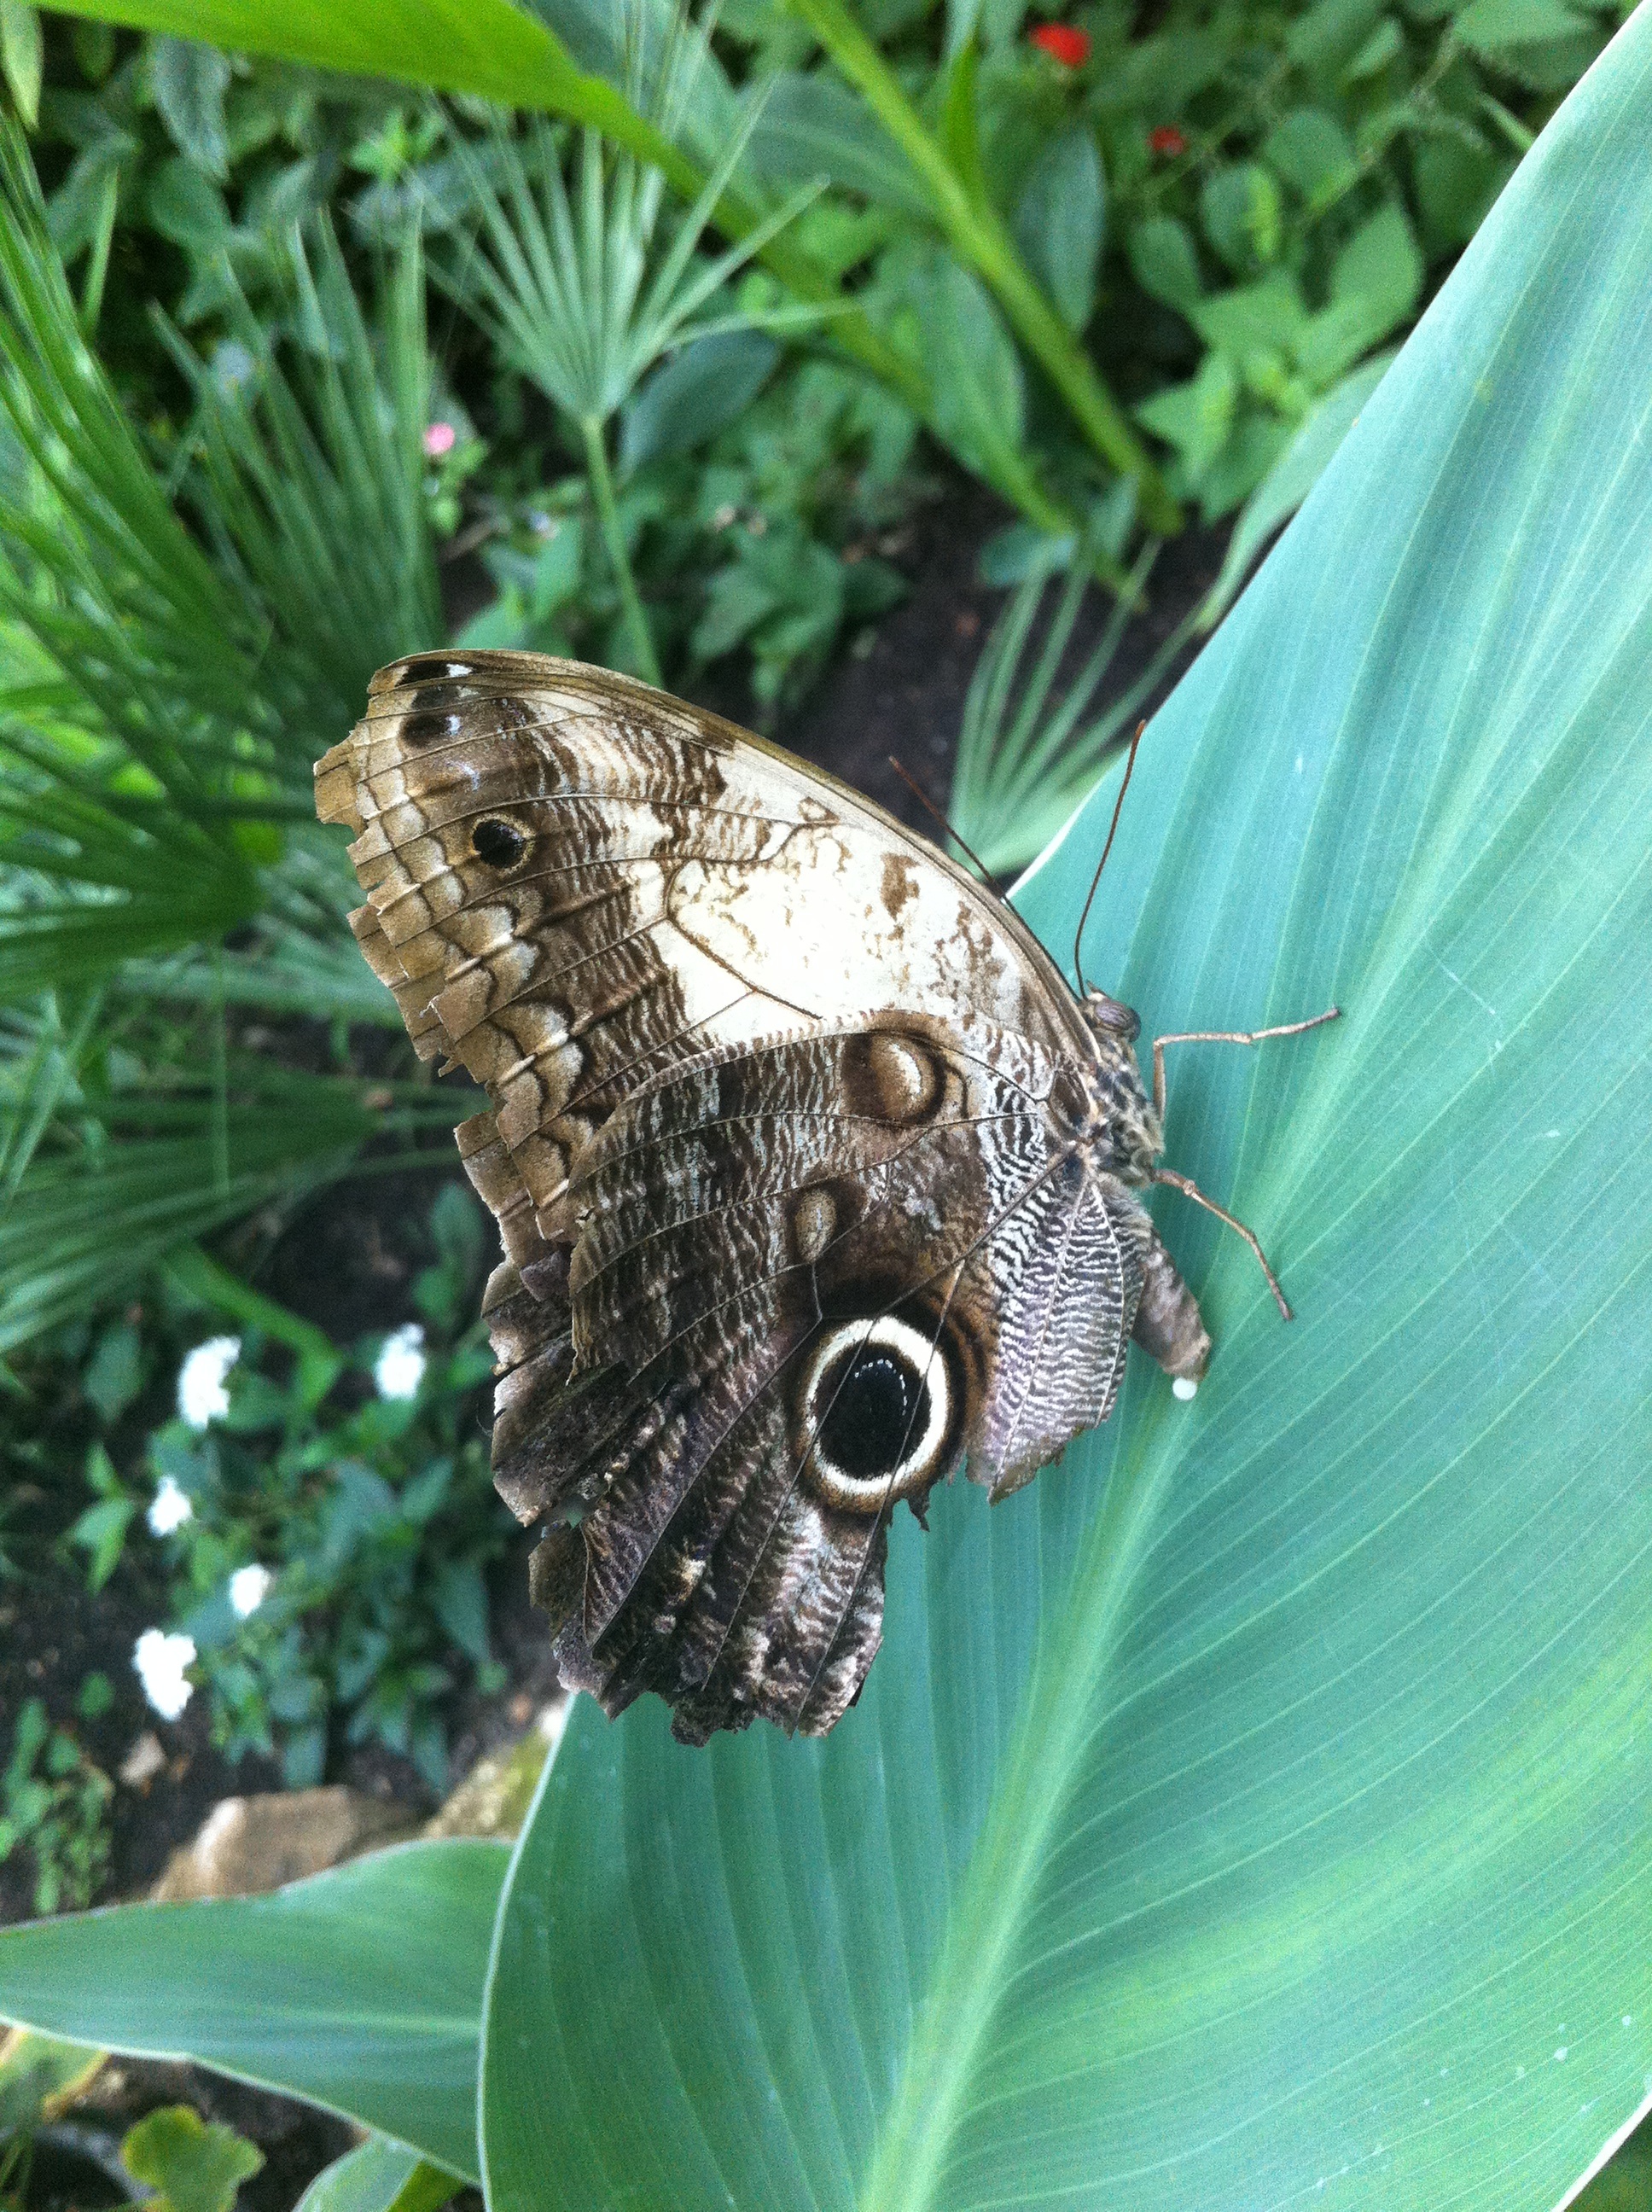
nature, wing, air, leaf, flower, wildlife, green, insect, holiday, botany, moth, butterfly, flora, fauna, invertebrate, flowers, close up, england, united kingdom, macro photography, pollinator, moths and butterflies, lycaenid